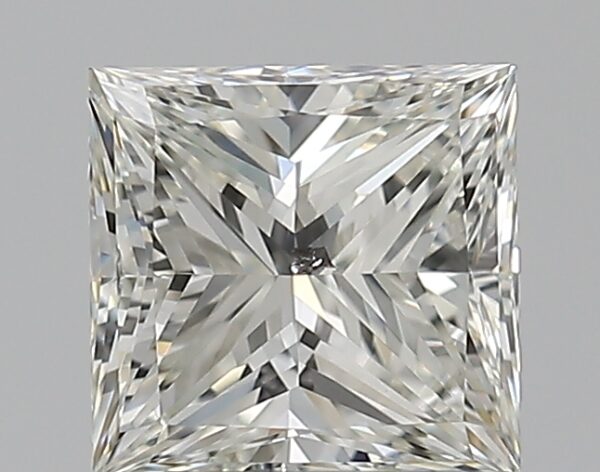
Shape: princess
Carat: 0.92
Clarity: SI2
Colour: I
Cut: EX
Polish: EX
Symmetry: VG
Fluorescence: N
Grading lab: GIA
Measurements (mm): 5.49 x 5.33 x 3.78